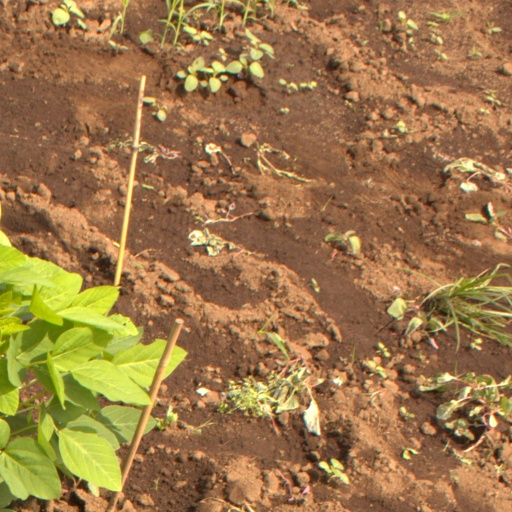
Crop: soybean